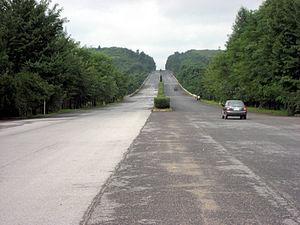
La AH1 est la plus longue route asiatique avec 20 557 km. Elle part de Tokyo, au Japon et passe par la Corée du Sud, la Corée du Nord, la Chine, le Viêt Nam, le Cambodge, la Thaïlande, la Birmanie, l'Inde, le Bangladesh, le Pakistan, l'Afghanistan et l'Iran, pour arriver en Turquie, où elle rejoint la route européenne 80.